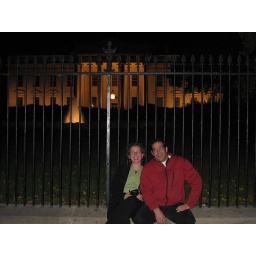
Me and D in front of the white house IMG_1750